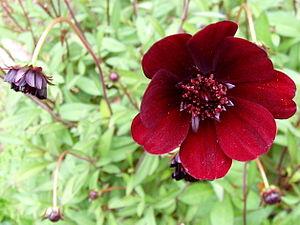
Cosmos atrosanguineus est une espèce du genre Cosmos originaire du Mexique.